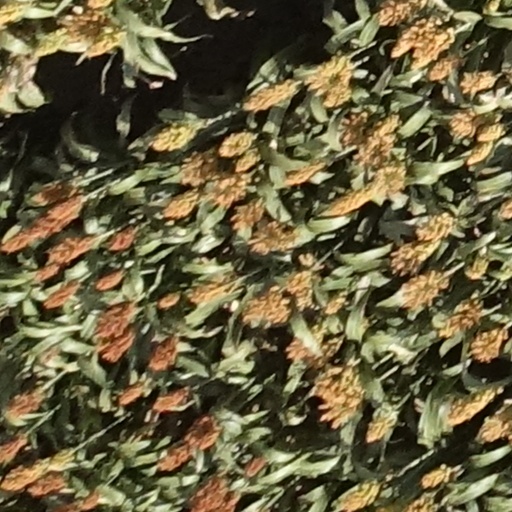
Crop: sorghum